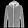
Label: Coat